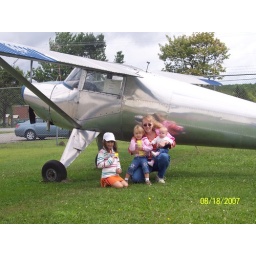
The plane outside was one of the girls favorite things to look at. They really wanted to ride in it.